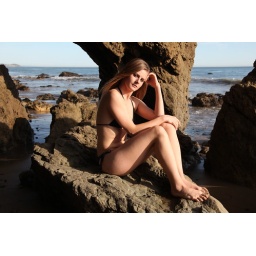
Photoshoot of a pretty model with long blonde hair and blue eyes in a black bikini.